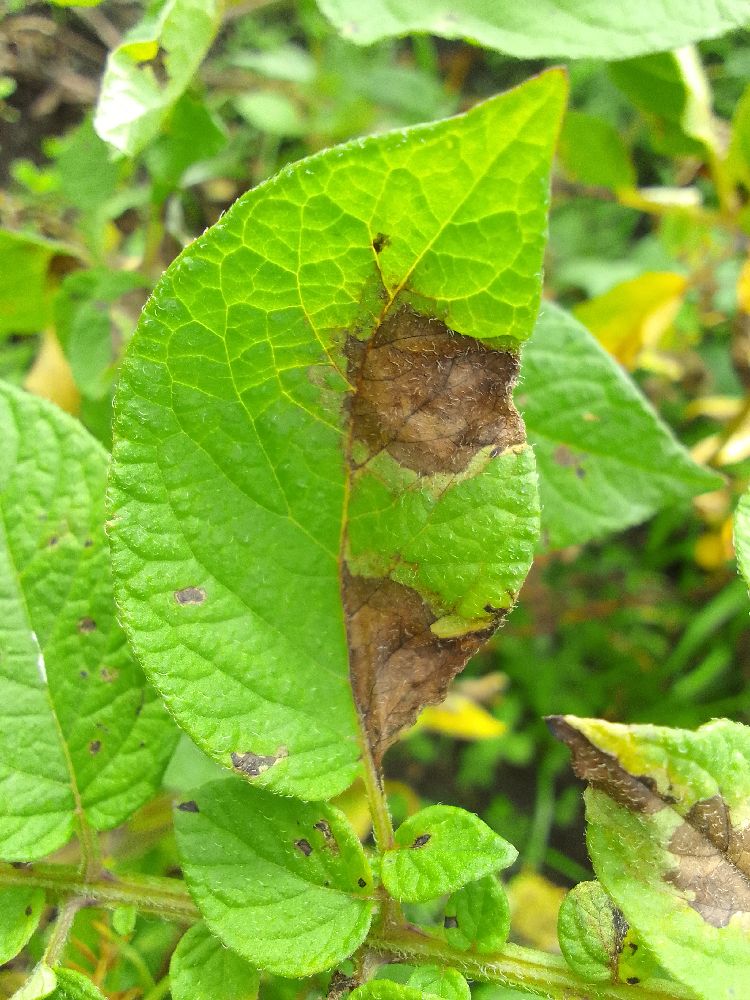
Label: Late blight